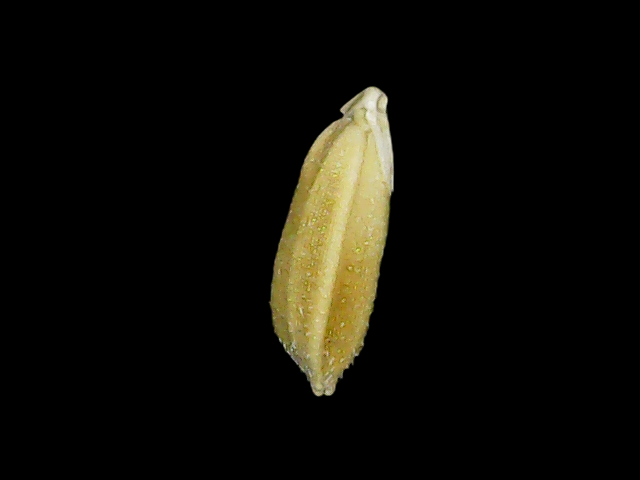
Rice variety: Bd95